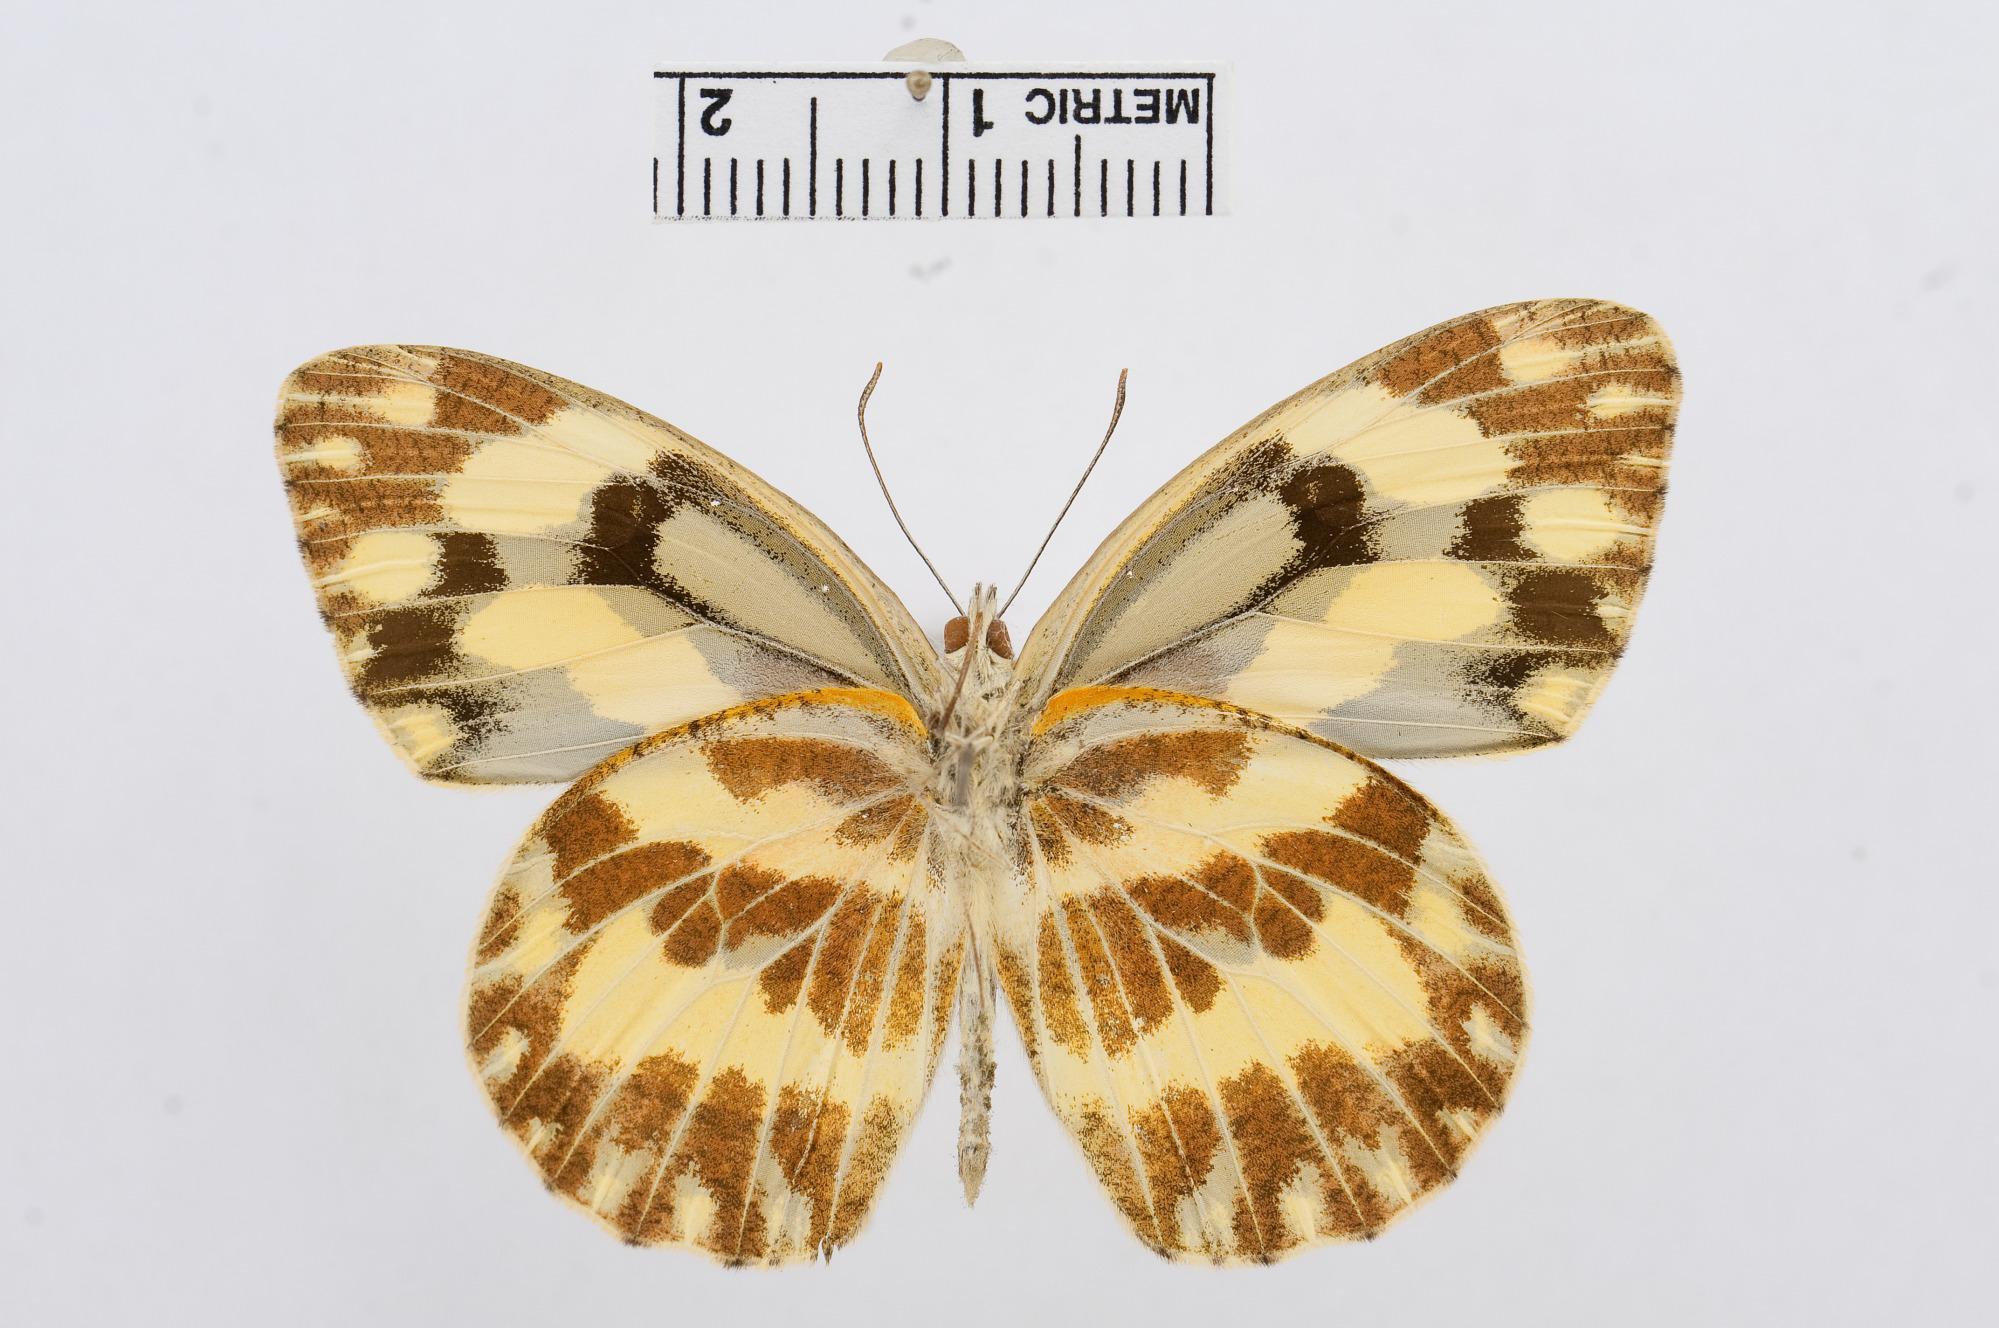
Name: Pinacopteryx eriphia
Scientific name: Pinacopteryx eriphia
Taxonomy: Animalia, Arthropoda, Hexapoda, Insecta, Lepidoptera, Pieridae, Pierinae